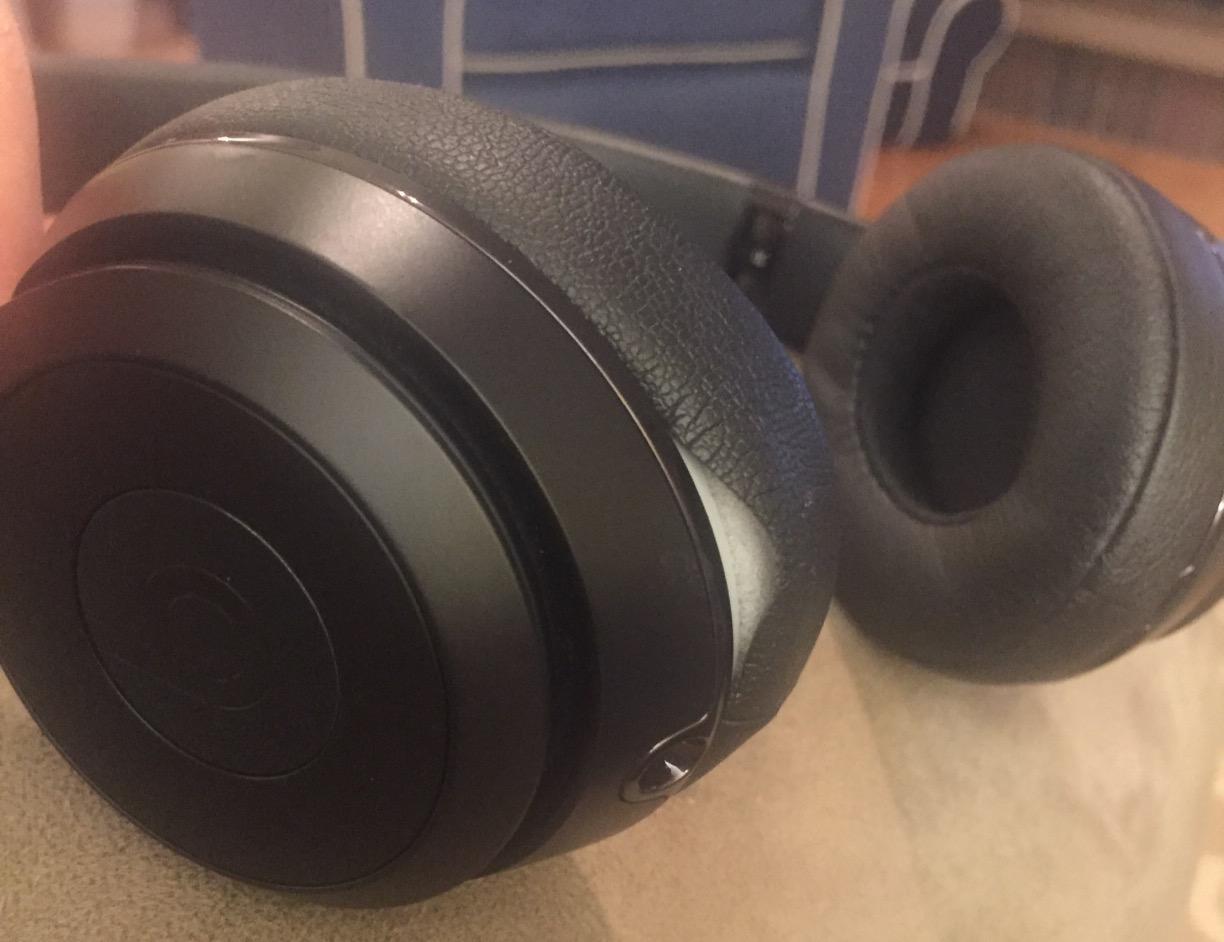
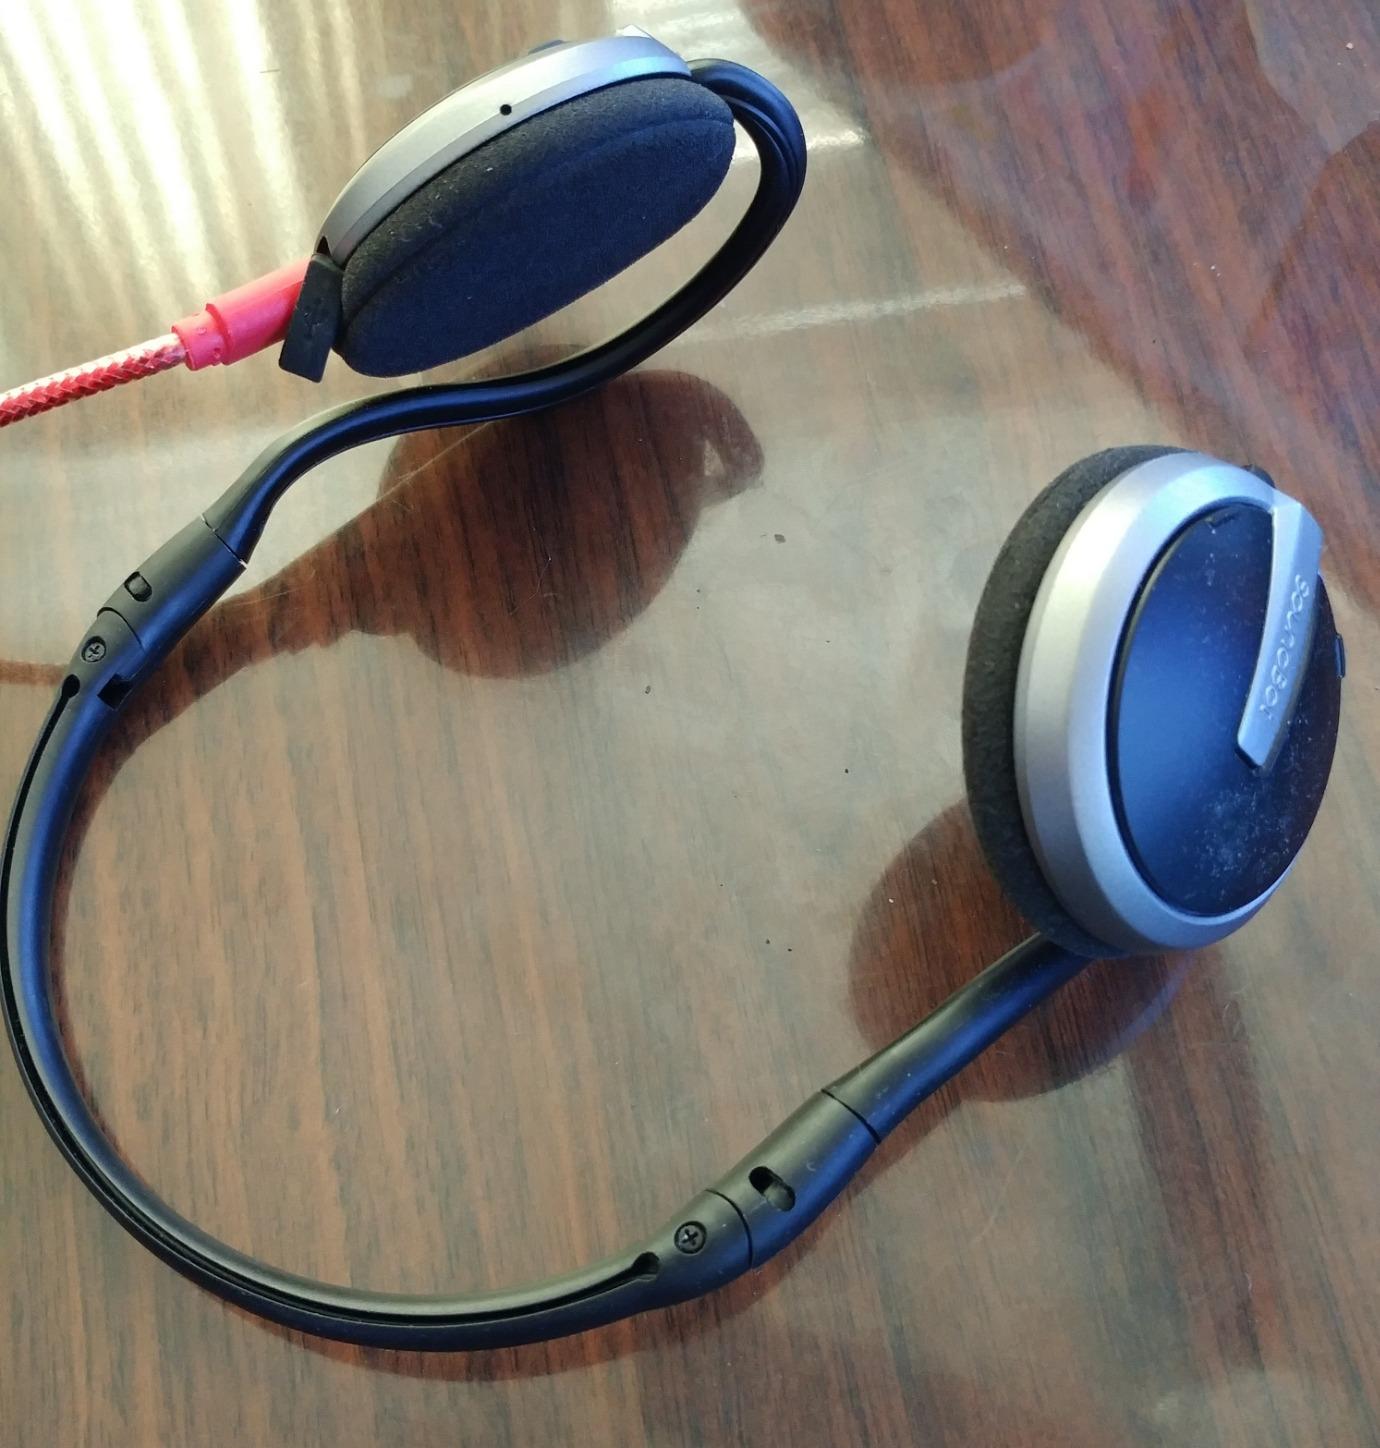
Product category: headphones
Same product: no